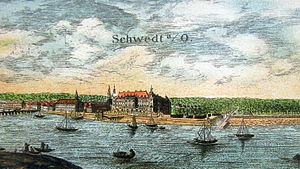
Schwedt-sur-Oder est une ville de la région de l'arrondissement d'Uckermark, au nord-est du land Brandebourg. Sa superficie est de 200 km², ce qui en fait l'une des villes les plus étendues d'Allemagne.
Philippe-Guillaume, né le 19 mai 1669 à Königsberg en Prusse et mort le 19 décembre 1711 au château de Schwedt en Brandebourg, est un prince prussien de la maison de Hohenzollern. Portant le titre de margrave, il fut le premier chef de la branche collatérale de Brandebourg-Schwedt de 1688 à sa mort.